Novel

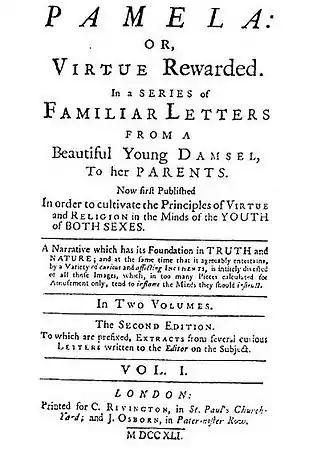
Samuel Richardson's "Pamela" (1741)

The rise of the word "novel" at the cost of its rival, the romance, remained a Spanish and English phenomenon, and though readers all over Western Europe had welcomed the novel(la) or short history as an alternative in the second half of the 17th century, only the English and the Spanish had openly discredited the romance.